Siege of Babylon Fortress

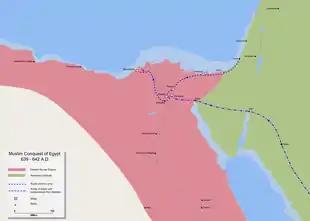
Map detailing the route of the Muslims' invasion of Egypt

Amr had assumed that Egypt would be a pushover but was quickly proven wrong. Even at the outposts of Pelusium and Belbeis, the Muslims had met stiff resistance, with sieges of two and one months, respectively. As Babylon, near what is now Cairo, was a larger and more important city, resistance on a larger scale was expected. The Muslims arrived at Babylon some time in May 640.